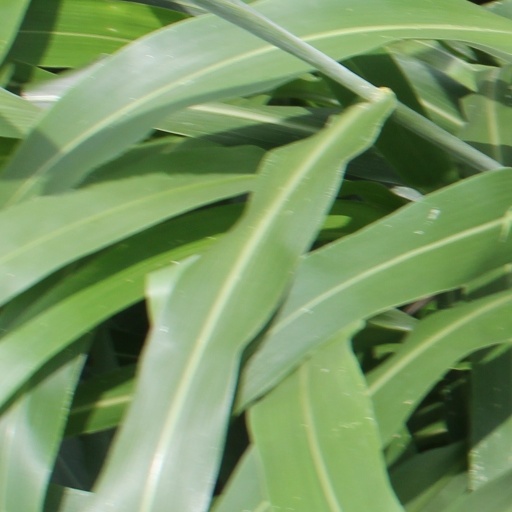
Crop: sorghum